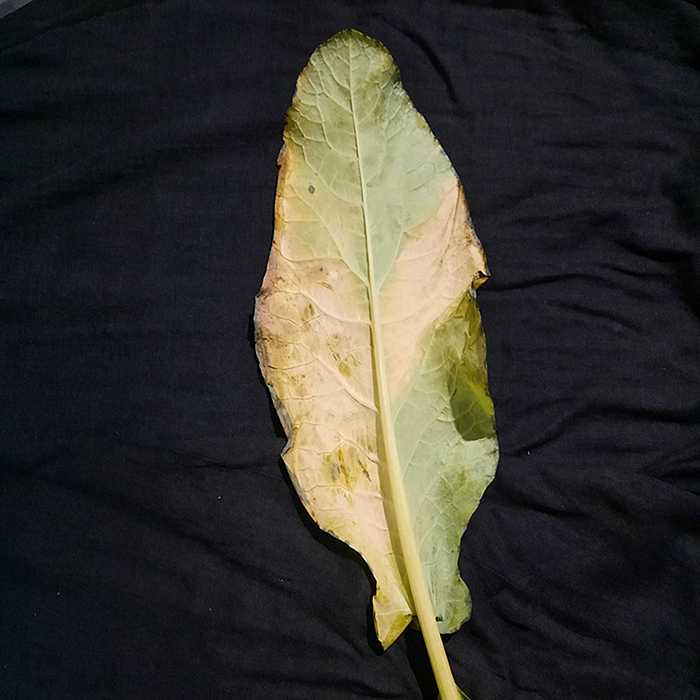
Plant: Cauliflower
Label: Black Rot